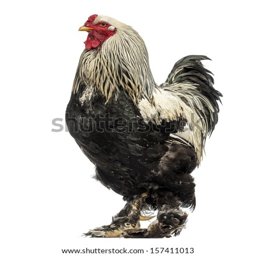
side view of animal , isolated on white